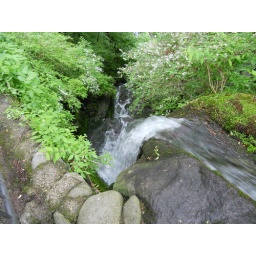
Pretty mini-waterfall near the red bridge